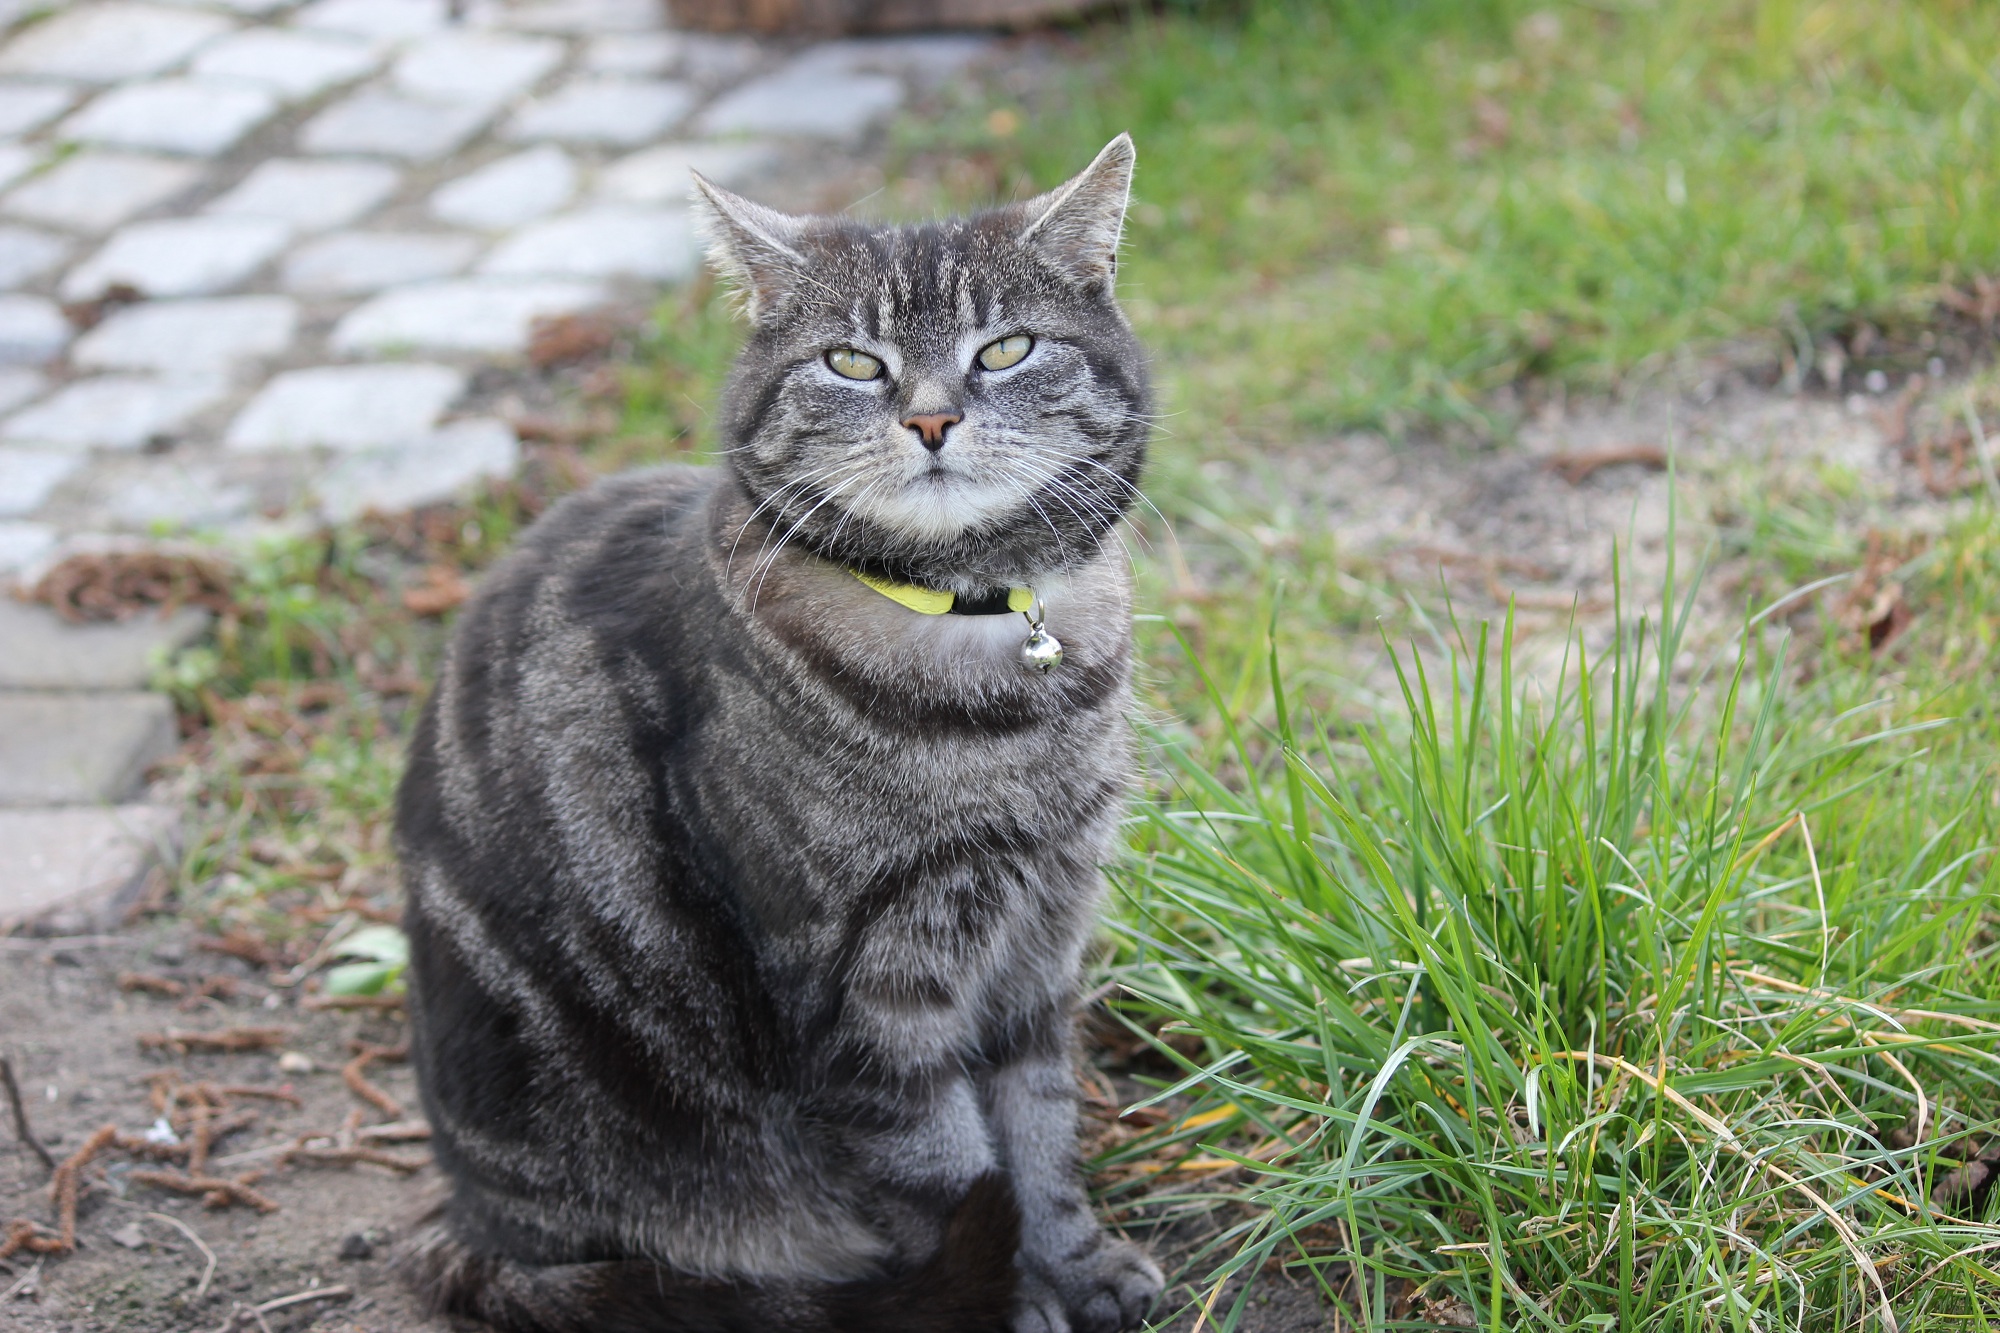
grass, wildlife, cat, mammal, fauna, whiskers, vertebrate, tabby cat, european shorthair, wild cat, small to medium sized cats, cat like mammal, domestic short haired cat, pixie bob